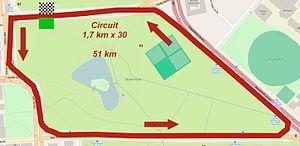
La 11ᵉ édition de la People's Choice Classic a eu lieu le 17 septembre 2016. L'épreuve, un critérium, sert de préambule au Tour Down Under, première épreuve de l'UCI World Tour 2015 qui débute deux jours plus tard.
La Schwalbe Classic, anciennement Cancer Council Helpline Classic puis People's Choice Classic et Down Under Classic, est une course cycliste professionnelle courue dans la ville australienne d'Adélaïde sous forme de critérium. Elle se dispute sur un circuit long d'1,7 km que les coureurs ont à effectuer trente fois. L'épreuve se déroule en soirée, en préambule du Tour Down Under, première épreuve UCI World Tour de la saison.